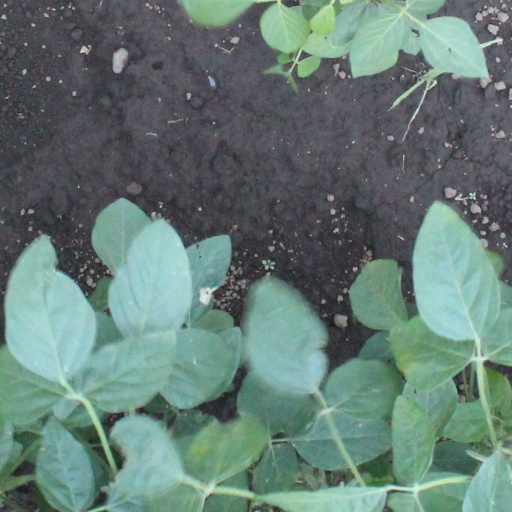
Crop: soybean